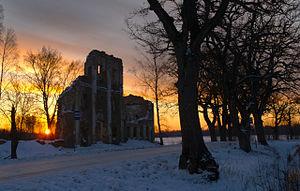
La commune de Tõstamaa est une municipalité rurale estonienne de la région de Pärnu qui s’étend sur 261 km². Sa population est de 1 381 habitants.